Suzuki Grand Vitara (2022)

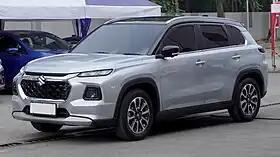
2023 Suzuki Grand Vitara GX Smart Hybrid

The Suzuki Grand Vitara and Toyota Urban Cruiser Hyryder are subcompact crossover SUVs (B-segment) developed by Suzuki and produced by Toyota in India since 2022. The Urban Cruiser Hyryder was released in July 2022 in India ahead of the Grand Vitara. It is available with a range of mild and strong hybrid petrol powertrains. The Grand Vitara replaced the S-Cross in India, while the Urban Cruiser Hyryder indirectly replaced the smaller Urban Cruiser, a rebadged . In 2023, the Toyota-badged model was released as the Toyota Urban Cruiser in South Africa and the Middle East.